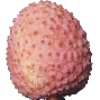
Label: Lychee 1